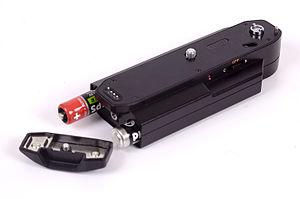
Commercialisé par la firme Canon à partir de 1981, le Canon AE-1 Program est le successeur du Canon AE-1. Comme celui-ci, il dispose d'une cellule intégrée, mais l'affichage par l'aiguille d'un galvanomètre est remplacé par des diodes DEL. Aux modes d'exposition de l'AE-1 il ajoute un mode "Exposition programmée" et un mode "Mesure manuelle à diaphragme fermé".
Commercialisé par la firme Canon d'avril 1976 à 1984, le Canon AE-1 est un appareil photographique reflex mono-objectif bénéficiant d'une cellule analogique intégrée et de l'exposition automatique.
Commercialisé par la firme Canon entre avril 1978 et 1985, le Canon A-1 est un appareil photographique reflex mono-objectif.